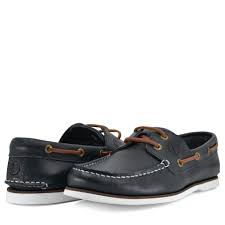
Label: Boat